Balinese numerals

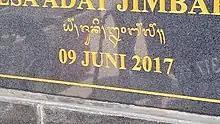
A date, written in Latin and Balinese script

The unit combining forms are combined with "atus" 100, "atak" 200, "amas" 400, "tali" 1000, "laksa" 10,000, "keti" 100,000, and "yuta" 1,000,000 as they do with "dasa" 10: